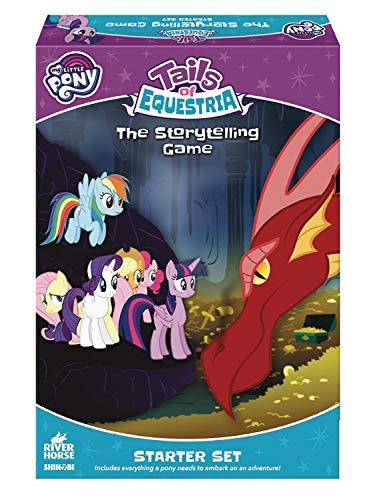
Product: My Little Pony: Tails of Equestria Starter Set
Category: Toys & Games | Games & Accessories | Game Accessories | Role Playing Dice
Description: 6 color-coded tails of equestrian storytelling dice.
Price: $31.18
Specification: ProductDimensions:5x3x10inches|ItemWeight:1.6pounds|ShippingWeight:1.61pounds(Viewshippingratesandpolicies)|DomesticShipping:ItemcanbeshippedwithinU.S.|InternationalShipping:ThisitemcanbeshippedtoselectcountriesoutsideoftheU.S.LearnMore|ASIN:1626926239|Itemmodelnumber:APR188404|Manufacturerrecommendedage:6yearsandup